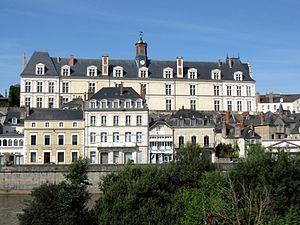
Château Neuf, Laval, Mayenne, France.
Le château de Laval est un château situé à Laval, dans le département français de la Mayenne. Sa fondation au XIᵉ siècle a permis la naissance de la ville. Monument emblématique de Laval, il occupe un promontoire rocheux au-dessus de la rivière Mayenne. Il est composé de deux ensembles distincts : le Vieux-Château, qui correspond au château-fort médiéval, et le Château-Neuf, galerie de la Renaissance transformée en palais de justice au XIXᵉ siècle. Ces deux monuments figurent sur la liste des 1 034 premiers monuments historiques français classés en 1840.
Laval est une ville de l'ouest de la France, chef-lieu du département de la Mayenne en région des Pays de la Loire, elle est située à environ 300 kilomètres à l'Ouest de Paris.